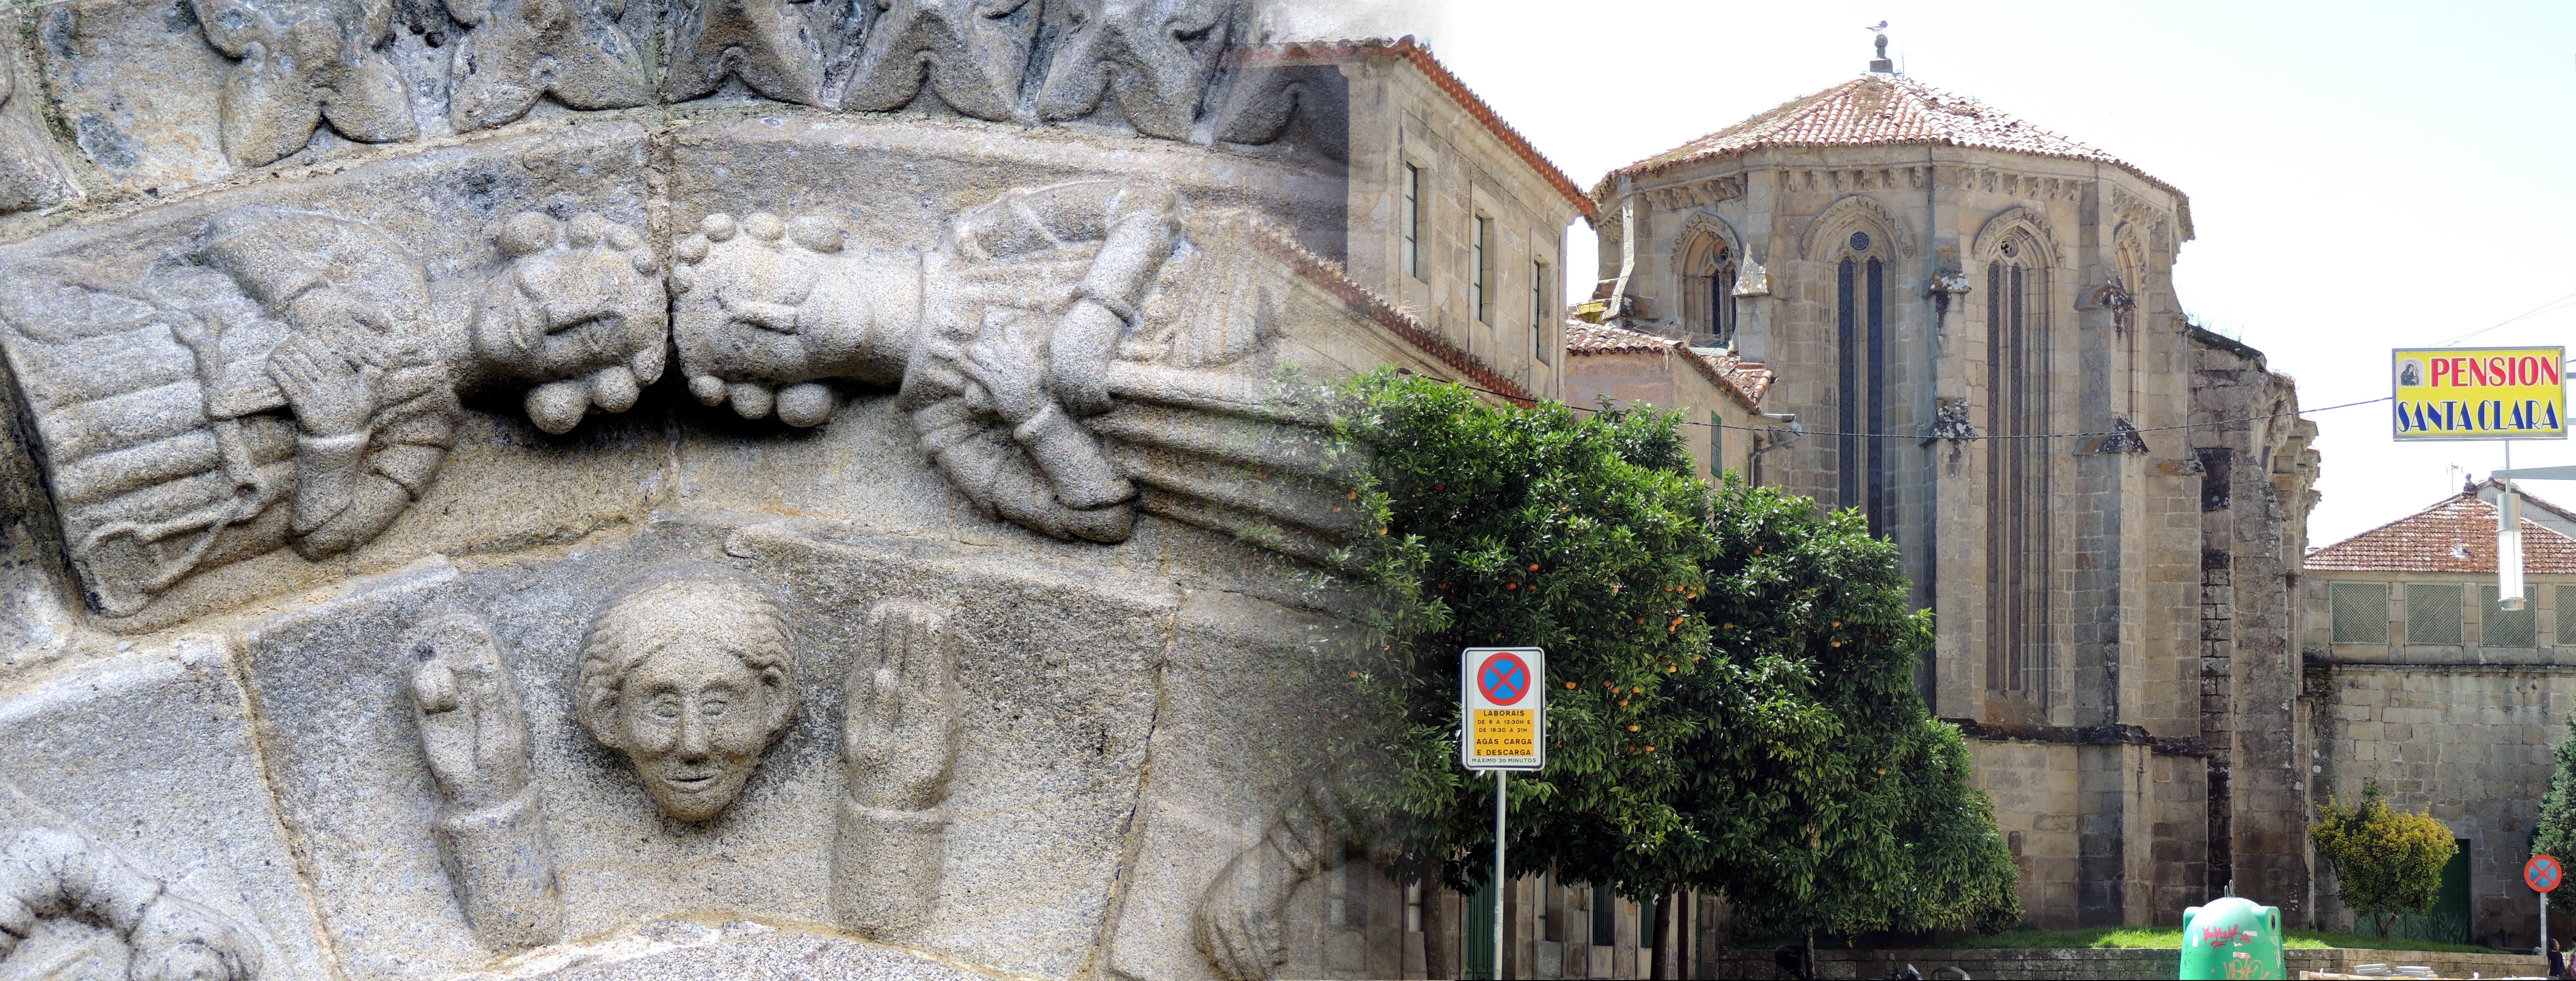
building, monument, statue, landmark, place of worship, temple, historic site, ancient history